Pram race

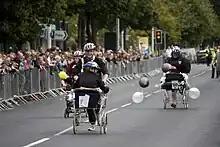
Pram race on Hessle Road, Hull

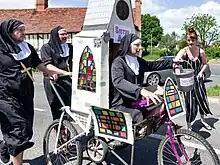
A costumed team at the East Bergholt Pram Race in 2019

A pram race is a light-hearted sporting event held in several towns in England, often to raise money for local charities. Small teams race an unpowered "pram" vehicle through the streets of their town, one member riding inside it while the others push. Vehicles are sometimes of an elaborate home-made design, with team members wearing costumes. The events often involve stopping for a drink at each of several local pubs along the route, as part of the race.